Mechanical engineering

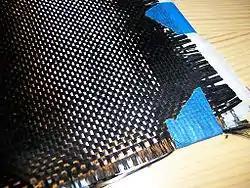
Composite cloth consisting of woven carbon fiber

Degrees in mechanical engineering are offered at various universities worldwide. Mechanical engineering programs typically take four to five years of study depending on the place and university and result in a Bachelor of Engineering (B.Eng. or B.E.), Bachelor of Science (B.Sc. or B.S.), Bachelor of Science Engineering (B.Sc.Eng.), Bachelor of Technology (B.Tech.), Bachelor of Mechanical Engineering (B.M.E.), or Bachelor of Applied Science (B.A.Sc.) degree, in or with emphasis in mechanical engineering. In Spain, Portugal and most of South America, where neither B.S. nor B.Tech. programs have been adopted, the formal name for the degree is "Mechanical Engineer", and the course work is based on five or six years of training. In Italy the course work is based on five years of education, and training, but in order to qualify as an Engineer one has to pass a state exam at the end of the course. In Greece, the coursework is based on a five-year curriculum.